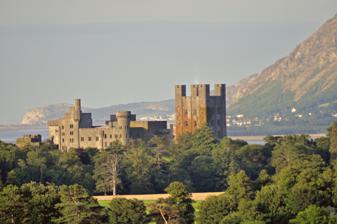
Building: Penrhyn Castle
Country: United Kingdom
Year built: 1837
Country house in Wales Penrhyn Castle Penrhyn Castle - the keep to the right, the main block in the centre and the service wing to the left Type Country house Location Llandygai , Bangor , Wales Coordinates 53°13′33″N 4°05′41″W / 53.2259°N 4.0946°W / 53.2259; -4.0946 Architect Thomas Hopper Owner National Trust Website Official website Listed Building – Grade I Official name Penrhyn Castle Designated 3 March 1966 Reference no. 3659 National Register of Historic Parks and Gardens Official name Penrhyn Park Designated 3 March 1966 Reference no. PGW(Gd)40(GWY) Listed Building – Grade II* Official name Grand Lodge and forecourt walling Designated 3 March 1966 Reference no. 3661 Listed Building – Grade II Official name Walls and attached structures to terraced flower garden Designated 11 March 1981 Reference no. 3 March 1966 Listed Building – Grade II Official name Kitchen garden wall and attached outbuildings Designated 24 May 2000 Reference no. 23375 Location of Penrhyn Castle in Gwynedd Penrhyn Castle ( Welsh : Castell Penrhyn ) is a country house in Llandygai , Bangor , Gwynedd , North Wales , constructed in the style of a Norman castle . The Penrhyn estate was founded by Ednyfed Fychan . In the 15th century his descendant Gwilym ap Griffith built a fortified manor house on the site. In the 18th century, the Penrhyn estate came into the possession of Richard Pennant, 1st Baron Penrhyn , in part from his father, a Liverpool merchant, and in part from his wife, Ann Susannah Warburton, the daughter of an army officer. Pennant derived great wealth from his ownership of slave plantations in the West Indies and was a strong opponent of attempts to abolish the slave trade . His wealth was used in part for the development of the slate mining industry on Pennant's Caernarfonshire estates, and also for development of Penrhyn Castle. In the 1780s Pennant commissioned Samuel Wyatt to undertake a reconstruction of the medieval house. On Pennant's death in 1808, the Penrhyn estate was inherited by his second cousin, George Hay Dawkins , who adopted the surname Dawkins-Pennant. From 1822 to 1837 Dawkins-Pennant engaged the architect Thomas Hopper who rebuilt the house in the form of a Neo-Norman castle. Dawkins-Pennant, who sat as Member of Parliament for Newark and New Romney , followed his cousin as a long-standing opponent of emancipation, serving on the West India Committee , a group of parliamentarians opposed to the abolition of slavery, on which Richard Pennant had served as chairman. Dawkins-Pennant received significant compensation when, in 1833, emancipation of slaves in the British Empire was eventually achieved, through the passing of the Slavery Abolition Act . In 1840, the Penrhyn estate passed to Edward Gordon Douglas , through his marriage to Dawkins-Pennant's elder daughter, Juliana. Douglas, who assumed the name Douglas-Pennant, was elevated to the peerage as 1st Baron Penrhyn of the second creation in 1866. He, and his son and heir, George Douglas-Pennant, 2nd Baron Penrhyn , continued the development of their slate interests at Penrhyn Quarry , and of the supporting infrastructure throughout North-West Wales. Firmly opposed to trade unionism at their quarries, their tenure saw bitter strikes over union recognition and workers' rights, culminating in the Great Strike of 1900–1903, the longest dispute in British industrial history. Little development took place at the castle, which was not the family's principal residence and was mainly used as a holiday home in the summer months, but the interior was enhanced by Edward Douglas-Pennant's creation of a major collection of paintings. These provided the setting for entertaining guests, who included Queen Victoria , her son the Prince of Wales and William Gladstone . The castle passed from the family to the National Trust via the National Land Fund in 1951. Penrhyn Castle is a Grade I listed building , recognised as Thomas Hopper's finest work. Built in the Romanesque Revival style, it is considered one of the most important country houses in Wales and as among the best of the Revivalist castles in Britain. Its art collection, including works by Palma Vecchio and Canaletto is of international importance. In the 21st century, the National Trust 's attempts to explore the links between their properties and colonialism and historic slavery have seen the castle feature in the ensuing culture wars . History Early owners In the 15th century, the Penrhyn estate was the centre of a large landholding developed by Gwilym ap Griffith . The land had originally been granted to his ancestor Ednyfed Fychan , Seneschal to Llywelyn the Great . Despite losing his lands temporarily during the Glyndŵr Rising , Gwilym regained them by 1406 and began the construction of a fortified manor house and adjoining chapel at Penrhyn, which became his family's main home. 17th and 18th centuries Richard Pennant, 1st Baron Penrhyn of the first creation The fortunes of the Pennant family were begun in the late-17th century by a former soldier, Gifford Pennant. Settling in Jamaica , he built up one of the largest estates on the island, eventually comprising four or five slave plantations for the cultivation of sugar cane . His son, Edward , rose to become Chief Justice of Jamaica and by the beginning of the late 18th century the family had accumulated sufficient funds to return to England, invest their profits in the development of their English and Welsh estates, and manage their West Indian properties as absentee landlords . Edward's grandson, Richard Pennant (1737–1808), acquired the Penrhyn estate in the 18th century, in part from his father, John Pennant, a Liverpool merchant, and in part from his wife, Ann Susannah Pennant, the only child of Hugh Warburton , an army officer. Richard expended his sugar profits on the creation and subsequent development of his North Wales estate, centred on Penrhyn. Recognising the potential for the industrialisation of slate production, he greatly expanded the activities of his main slate mine, Penrhyn Quarry , and invested heavily in the development of the transportation infrastructure necessary for the export of his slate products. A major road-building operation culminated in the creation of Port Penrhyn on the North Wales coast as the centre of his operations that saw the Bethesda quarries become the world's largest producer of slate by the early 19th century. The profits from sugar and slate enabled Pennant to commission Samuel Wyatt to rebuild the medieval house as a "castellated Gothic" castle. Richard Pennant was elected Member of Parliament for Liverpool , and sat for the city until elevated to the Irish peerage as 1st Baron Penrhyn in 1783. Between 1780 and 1790 he made over thirty speeches defending the slave trade against abolitionist attacks, and became so influential that he was made chairman of the West India Committee , an informal alliance of some 50 MPs dedicated to opposing abolition. 19th and 20th centuries George Hay Dawkins-Pennant George Hay Dawkins-Pennant (1764–1840) inherited the Penrhyn Estate on Richard Pennant's death in 1808. He continued the approach adopted by his second cousin: developing the Penrhyn Quarry; opposing the abolition of slavery; serving in Parliament; and building at Penrhyn. Dawkins-Pennant's ambitions for his castle, however, far exceeded those of Richard Pennant for his: the building that Thomas Hopper created for him between 1820 and 1837 is one of the largest castles in Britain. The cost of the construction of this vast house is uncertain, and difficult to quantify as many of the materials came from the family's own forests and quarries and much of the labour from their industrial workforce. Cadw 's estimation suggests the castle cost the Pennant family around £150,000, equivalent to some £50m in current values. The German aristocrat and traveller Hermann, Fürst von Pückler-Muskau recorded his visit to Penrhyn in his memoirs, Tour of a German Prince , published in 1831. He noted the ingenious design of the bell pulls : "a pendulum is attached to each which continues to vibrate for ten minutes after the sound has ceased, to remind the sluggish of their duty." He was even more impressed by the scale of Dawkins-Pennant's ambition; reflecting that castle building, which in the time of William the Conqueror could only be carried out by "mighty" kings, was by the early 19th century, "executed, as a plaything, — only with increased size, magnificence and expense, — by a simple country-gentleman, whose father very likely sold cheeses." Edward Douglas-Pennant, 1st Baron Penrhyn of the second creation The elder of Dawkins-Pennant's two daughters, Juliana, married an aristocratic Grenadier Guardsman , Edward Gordon Douglas (1800–1886), who, on inheriting the estate in 1840, adopted the hyphenated surname of Douglas-Pennant. Edward, the grandson of the 14th Earl of Morton , was created the 1st Baron Penrhyn (second creation) in the Peerage of the United Kingdom in 1866. In accordance with his father-in-law's wishes, he assembled a major collection of pictures for the castle. He was succeeded by his son, George Douglas-Pennant, 2nd Baron Penrhyn , in 1886. He was, in turn, succeeded by his son, Edward Douglas-Pennant, 3rd Baron Penrhyn , who lost his eldest son, and two half-brothers, as casualties in World War I . Hugh Douglas-Pennant, 4th Baron Penrhyn , who inherited the title and estates in 1927, died in June 1949, when the castle and estate passed to his niece, Lady Janet Pelham, who, following family tradition, adopted the surname of Douglas-Pennant. In 1951, the castle and 40,000 acres (160 km 2 ) of land were accepted by the Treasury in lieu of death duties , and ownership was transferred to the National Trust . 21st century The National Trust has held custodianship of Penrhyn Castle since its transfer by the government in 1951. It has worked to conserve the house and its setting, and to develop its attraction to visitors. In 2019/2020 Penrhyn received 139,614 such visitors, an increase over the two previous years (118,833 and 109,395). In the 21st century, the Trust has sought to develop its understanding and coverage of the links between the house and colonialism and slavery (see below). The Trust's 2022 Penrhyn Castle website records: "we are accelerating plans to reinterpret the stories of the painful and challenging histories attached to Penrhyn Castle. This will take time as we want to ensure that changes we make are sustained and underpinned by high quality research." A large collection of Douglas-Pennant family papers is held by Bangor University and was catalogued between 2015 and 2017. Slavery and slate Slavery If they passed the vote of abolition they actually struck at seventy millions of property, they ruined the colonies, and by destroying an essential nursery of seamen, gave up the dominion of the sea at a single glance – Richard Pennant speaking in the House of Commons in 1789 For much of the 20th century, conservation bodies such as the Trust largely ignored the issues of slavery and colonialism in relation to their properties. This position began to change at the very end of the century. In 1995, Alaistair Hennesey published a pioneering article on Penrhyn and slavery in History Today . Of Penrhyn, Hennesey wrote, "there is no building which illustrates so graphically the role which slave plantation profits played in the growth of British economic power." In 2009 the Trust organised a symposium, Slavery and the British Country House , in conjunction with English Heritage and the University of the West of England , which was held at the London School of Economics . At the conference Nicholas Draper (inaugural director of the Centre for the Study of the Legacies of British Slavery ), discussed the records of the Slave Compensation Commission and their value as a research tool for exploring links between the slave trade and the country house . The slave ship Lady Penrhyn In 2020, the Trust published its Interim Report on the Connections between Colonialism and Properties now in the Care of the National Trust, Including Links with Historic Slavery . The appendix to the report recorded that George Hay Dawkins-Pennant was compensated under the Slavery Abolition Act 1833 for being deprived of 764 slaves, being paid £14,683 17s 2d. The report itself provoked a strong reaction. The Common Sense Group of Conservative MPs challenged the Trust's priorities; writing in a joint letter to The Daily Telegraph , "History must neither be sanitised nor rewritten to suit 'snowflake' preoccupations. A clique of powerful, privileged liberals must not be allowed to rewrite our history in their image." The columnist Charles Moore decried the report and stimulated criticism across a range of British media outlets. A complaint against the Trust's report was lodged with the Charity Commission . Olivette Otele , Professor of Colonial History and the Memory of Slavery at the University of Bristol , explored the dominant narrative presented at Penrhyn after a visit in 2016. She examined the prevalent history of the Pennants as social, industrial and agrarian improvers and noted the absence of discussion of the slave-owning origins of their wealth. In 2020, the naming of a road in Barry as Ffordd Penrhyn provoked protests over the perceived links with Penrhyn Castle, "the capital of slavery in Wales." Although it had already begun consideration of the links between its properties and the British colonial heritage, the murder of George Floyd and subsequent Black Lives Matter demonstrations, including the toppling of the statue of Edward Colston , led the Trust to acknowledge that these protests had given their efforts a greater impetus. Writing at the time of the interim report's publication, Dr Katie Donnington wrote of the Trust's approach, "Is it scones and tea and a bit of Jane Austen -type fantasy? Does it do critical social history? Or is it a place of escapism where there is a resistance to being confronted with the unsettling realities of empire , race and slavery?" Exhibitions The castle has held several exhibitions that highlight its connections with slavery and colonialism. In 2007, coinciding with the bicentenary of the abolition of the Slave Trade Act , staff at Penrhyn Castle developed an exhibition, Sugar and Slavery - The Penrhyn Connection , funded by the Heritage Lottery Fund . The exhibition included contributions from children in Jamaica, England, and Wales, and from local interest groups. It was accompanied by programming in the form of study days, art sessions, and community outreach.  The exhibition remained on display after 2007; however, by 2014, it had been shrunk to a small space off the main visitor route. In 2018, an art piece by Manon Steffan Ros , 12 Stori , was installed, which touched on the Pennants’ enslavement of African people. According to the Trust's researcher Eleanor Harding, over the six months it was displayed, the Penrhyn staff and volunteer team felt insufficiently confident and knowledgeable to present this history sensitively and appropriately. In 2019, there were two items on display in the castle that explicitly represented the Pennants’ Jamaican plantations: a pair of paintings presenting  idealised scenic views of their “Pennants” and “Denbigh” estates, painted by a J.C.S. in 1871.  The image depicted in “Denbigh” features sugarcane and shows a sugar processing factory in the background, with figures labouring in the fields in front. Harding states that "...the inconspicuous position of these paintings in the castle, with no written interpretation to attract a visitor’s attention, [suggests] that most people [did] not notice them", and that many visitors in 2019 left the castle without gaining an understanding of Penrhyn's historical ties to slavery, according to an evaluation of the experience through on-site interviews of visitors. In 2020, a castle-wide exhibition called Beth yn y Byd / What a World: A Creative Look at Penrhyn’s Culture of Colonialism was installed. The exhibition team intended that, by displaying poetry alongside highlighted objects, visitors would be encouraged to look closely and consider a different way of understanding items that they would previously have considered only as a contribution to the overwhelming whole of Penrhyn’s decorative schemes. Harding of the National Trust explained that the aim of the exhibition was to place "the crucial role of empathy and emotion" at the centre of the audience’s engagement with the castle's history. Slate Main article: Penrhyn quarry I decline altogether to sanction the interference of anybody (corporate or individual) between employer and employed in the working of the quarry – Lord Penrhyn revoking the recognition agreement with the North Wales Quarrymen's Union that led to the Great Strike of 1900 The Great Strike of 1900–1903 at the Penrhyn Quarry was the longest labour dispute in British history, and left a legacy of lasting bitterness. Its origins lay in earlier instances of industrial unrest relating to the refusal of Lord Penrhyn and his agent to recognise the North Wales Quarrymen's Union. In 2018 local Plaid Cymru councillors accused the Trust of failing to fully recognise the contribution of slate workers to the castle's history. The 120th anniversary of the strike saw the opening of a commemorative trail, Slate and Strikes in Bethesda . The BBC reported that some inhabitants of the town still declined to visit Penrhyn Castle and resentment against the Douglas-Pennants remained into the 21st-century. Art collection Adam Pynacker - Landscape with an Arched Gateway Penrhyn Castle houses one of the finest art collections in Wales, with works by Canaletto , Richard Wilson , Carl Haag , Perino del Vaga , and Bonifazio Veronese . The collection formerly included a Rembrandt , Catrina Hooghsaet . In 2007 the painting was put up for sale. The Dutch Culture Ministry tried to buy it for Amsterdam's Rijksmuseum in 2007, but could not meet the £40m asking price. The painting was subsequently sold to an overseas collector after the lifting of an export ban . In 2016 it was placed on loan to the National Museum Wales for a period of three years. The collection was almost entirely the work of Edward Douglas-Pennant, who began collecting paintings in the middle of the 19th century; the collection was catalogued by his granddaughter, Alice Douglas-Pennant. His interests were predominantly Dutch landscapes , Spanish pictures and Italian sacra conversazione . During World War II a large number of pictures from the National Gallery were stored at the castle to avoid the Blitz . Ownership of the art collection at Penrhyn remained with the Douglas-Pennant family after the castle passed into the ownership of the Trust. Elements have passed directly to the Trust over the following seventy years as the family have ceded ownership in lieu of inheritance tax . Ten paintings were transferred in this way in 2008. In 2016 some forty further works were accepted by the Welsh Government and now form part of the permanent collection. Architecture and description Overview and architectural style The donjon modelled on the keep at Hedingham Castle in Essex Penrhyn is among the most admired of the numerous mock castles built in the United Kingdom in the 19th century; Christopher Hussey called it, "the outstanding instance of Norman revival." The castle is a picturesque composition that stretches over 450 ft (137 m) from a tall donjon , or keep, containing the family rooms, through the main block built around the earlier house, to the service wing and the stables. Simon Jenkins draws comparisons with Windsor , Arundel and Eastnor . Haslam, Orbach and Voelcker, in their 2009 volume Gwynedd in the Pevsner Buildings of Wales series, describe it as "one of the most enormous houses in Britain" and note its "wholeheartedly Romanesque" style. Coflein records that Hopper and Dawkins-Pennant selected the Neo-Norman, or Romanesque Revival style, as opposed to the increasing fashionable Gothic Revival . Pevsner describes the castle as "a serious work of architecture", noting the "dauntingly fine masonry" construction. Hopper designed all the principal interiors in a rich but restrained Norman style, with much fine plasterwork and wood and stone carving. The castle also has some specially designed Norman-style furniture, including a one-ton slate bed made for Queen Victoria when she visited in 1859. The diarist Charles Greville recorded his impressions after a visit in 1841: "a vast pile of a building, and certainly very grand, but altogether, though there are some fine things and some good rooms in the house, the most gloomy place I ever saw, and I would not live there if they made me a present of the castle". Some modern critics have been similarly unimpressed; in his study The Architecture of Wales: From the First to the Twenty-First Centuries , John B. Hilling describes the castle as "nightmarishly oppressive, a most uninviting place to live". Thomas Hopper (1776–1856) made his reputation as architect to the Prince Regent for whom Hopper designed a conservatory in the Gothic style at Carlton House . He was a versatile architect, whose dictum, "it is an architect's business to understand all styles, and to be prejudiced in favour of none", saw him build in the Neo-Norman style, at Penrhyn and at Gosford Castle in Ireland; the cottage orné style at Craven Cottage ; Tudor Revival at Margam Castle ; Palladianism at Amesbury Abbey ; and Jacobethan at Llanover House . Penrhyn Castle is generally considered to be his best work. Exterior The castle is arranged in three main parts: the donjon, modelled on Hedingham Castle in Essex , which contained accommodation for the Pennant family; the central block which contains the state rooms; and the service wing and stables. The castle runs on a north–south axis. The scale is immense, its seventy roofs cover an area of over an acre , and its length, at 440 ft (134 m), which makes it impossible to be viewed in its entirety, disguises variations in the plan caused by the Pennants' desire to incorporate, rather than demolish, elements both of the original medieval house, and Wyatt's earlier castle. The main building material is local rubble , lined internally with brick and externally with limestone ashlar . The masonry is of exceptional quality. The main entrance to the castle is by way of a long drive which transverses the length of the castle before doubling back and passing through a gatehouse into a cour d'honneur in front of the central block. Interior Grand Hall The Grand Hall The house is entered through a low entrance gallery. This leads into the Grand Hall, which Pevsner considers "a strikingly inventive piece of architecture". Of double height, it resembles the nave or transept of a church. The ceiling forms a triforium supported by compound columns . The hall acts as a junction, to the left entry is to the keep and the family apartments, to the right, the service wing, and ahead stand the state apartments of the main block. A 20th century critic described it as, "about as homely as a railway terminus, admirably suited to house an exhibition of locomotives, or outsize dinosaurs." The stained glass is by Thomas Willement . Library Mark Purcell, in his 2019 study, The Country House Library , describes the library at Penrhyn as "not just gargantuan, but exotically and astonishingly opulent." The room is very large and bisected by four, flattened arches. These are plaster , as is the ceiling, but grained and polished to appear as wood. Their decoration, and the design of the arches, draws on that found at the genuinely Norman Church of St Peter at Tickencote in Rutland . The room contains a billiard table constructed entirely of slate and a range of bookcases and furniture designed by Hopper. Haslam, Orbach and Voelcker consider the library the precursor for a long subsequent history of "masculine rooms [for] millionaires". The room still contains the basis of a "good gentleman's library", despite sales of some of the most important and valuable books in the 1950s. Drawing Room and Ebony Room The Drawing Room is the reconstructed Great hall of the medieval house, which Samuel Wyatt had previously incorporated into his late 18th-century remodelling. It follows the library in its vaulting and panelling but the decorative style is lighter and more feminine, reflecting its use as a domain for the female members of the Pennant household. Much of the furniture is again by Hopper. The room has large gilt mirrors at either end. The author Catherine Sinclair , who visited in the 1830s, described one as "the largest mirror ever made in this country". The Ebony Room is named for its ebony panelling and furniture, although much is in fact ebonised rather than real. A view up to the lantern at the apex of the Grand Staircase Dining Room and Breakfast Room These two rooms served a range of purposes. Their primary function as rooms for consumption alternated depending on whether the Pennants were receiving guests; the larger and more formal Dining Room was used when they were, the Breakfast Room when the family was alone at the castle. Their secondary function was to serve as picture galleries for much of the large collection of paintings assembled by Edward Douglas-Pennant; the other main reception rooms offering little space for picture hanging due to their design and decoration. Grand Staircase Cadw considers the Grand Staircase, "in many ways the greatest architectural achievement at Penrhyn." It took over ten years to construct, rises the full height of the house culminating in a lantern , its only illumination, and is built of a variety of grey stones decorated with "an orgy of fantastic carving". Haslam, Orbach and Voelcker think it Hopper's tour de force and see parallels with the contemporaneous approach in Gothic Literature , "antiquarian and anarchic, intended to play on the emotions as novels and poems were doing in words." Bedrooms The State Bedroom The keep provided accommodation for the family, and important guests, arranged as a series of suites on each of its four main floors. In one of these is the slate bed, intended to accommodate Queen Victoria on her visit in 1859, but within which she refused to sleep. Many of the rooms are carpeted with high-quality Axminster Carpets and with walls papered in handmade Chinese wallpaper. Service structures Even by the standards of large, highly variegated, 19th-century country houses , Penrhyn is exceptionally well provided for through its range of service buildings. Rooms within the house include a butler's pantry , a servants' hall , offices for the estate manager and the housekeeper , and the kitchen, with separate still room , pantry and pastry room. Many functions are allocated their own towers, all designed by Hopper to reinforce the impression of a multi-turreted castle. These include the ice tower , the dung tower and the housemaids' tower. The stables are similarly designed to present the appearance of a fortress gatehouse. On the wider estate are located an extensive Home Farm and a range of gate lodges. Not all of these structures have appealed to architectural critics. Mowl and Earnshaw, in their study of lodges and gatehouses Trumpet at a Distant Gate , are particularly dismissive of Hopper's Grand Lodge, and of Hopper more generally. The lodge is condemned as "misapplied historicism " while Hopper himself is censured as a model for the then-coming generation of Victorian architects , his career demonstrating how to "gain a whole world of rich commissions by eclectic dexterity, and still lose his own soul." Listing designations The castellated entrance to the stables The castle is a Grade I listed building . Its Cadw listing designation describes it as "one of the most important country houses in Wales; a superb example of the relatively short-lived Norman Revival of the early 19th century and generally regarded as the masterpiece of its architect, Thomas Hopper." Other listed structures within the estate, all of which are Grade II with the exception of the Grand Lodge which is designated Grade II*, include: the Grand Lodge itself, the Port Lodge and its walls, the Tal-y-bont Lodge, the walls to the flower garden, the relocated remnants of the original medieval chapel, a bothy and its walled garden, an estate house, the estate manager's house, the estate kennels, nine buildings at the home farm, and the wall surrounding the park. Gardens and grounds The castle grounds are an example of the Victorian style of gardening, with specimen trees, rhododenra , and much planting. A conifer was planted by Queen Victoria and another by the Queen of Romania . There is a substantial home farm . The gardens contain a large underground reservoir , constructed in the 1840s and with a capacity of 200,000 gallons (900 cubic metres). Its purpose is uncertain, it may have been for use by the castle's in-house fire brigade in the event of a fire. The park is listed Grade II* on the Cadw/ICOMOS Register of Parks and Gardens of Special Historic Interest in Wales . The castle and its grounds are part of the UNESCO World Heritage Site , the Slate Landscape of Northwest Wales . Other Railway Museum Main article: Penrhyn Castle Railway Museum Penrhyn Castle Railway Museum in the former stables The Penrhyn Castle Railway Museum is a narrow gauge railway museum. The Pennant's slate quarry at Bethesda was closely associated with the development of industrial narrow-gauge railways , and in particular the Penrhyn Quarry Railway (PQR), one of the earliest industrial railways in the world. In 1951 a museum of railway relics was created in the stable block. The first locomotive donated was Charles , one of the three remaining steam locomotives working on the PQR. A number of other historically significant British narrow-gauge locomotives and other artefacts have since been added to the collection. Popular culture and events In 2014, Welsh National Opera used Penrhyn as the location for their filming of Claude Debussy 's opera La chute de la maison Usher , based on Edgar Allan Poe 's story The Fall of the House of Usher . It has also been used as a television filming location. A parkrun takes place in the grounds of the castle each Saturday morning, starting and finishing at the castle gates. The fee to enter the castle grounds is waived for runners. Gallery Penrhyn Castle - exterior Penrhyn Castle - exterior The Grand Staircase Penrhyn Castle in 2011 Carved stonework on the Grand Staircase The Drawing Room The Library The Grand Lodge The Victorian Walled Garden See also Castles in Great Britain and Ireland List of castles in Wales List of gardens in Wales Notes